Cahokia

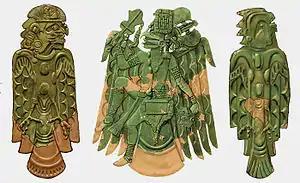
Mississippian culture "repoussé "copper plates

Monks Mound is the largest structure and central focus of the city: a massive platform mound with four terraces, 10 stories tall, it is the largest man-made earthen mound north of Mexico. Facing south, it is high, long, wide and covers . It contains about of earth. The mound was built higher and wider over the course of several centuries, through as many as 10 separate construction episodes, as the mound was built taller and the terraces and apron were added.